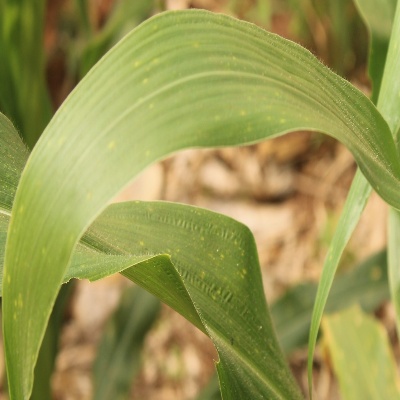
Crop: Maize
Condition: streak virus